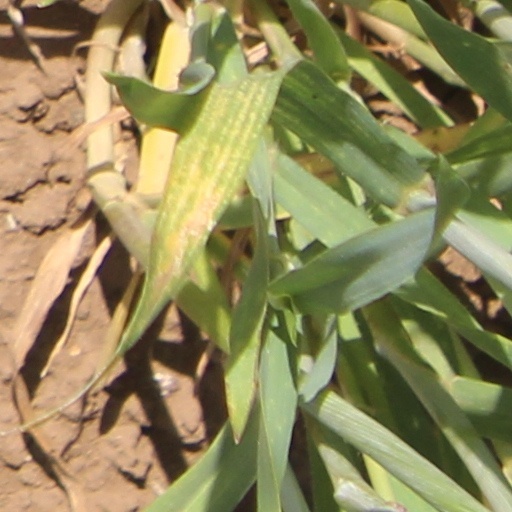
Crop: wheat